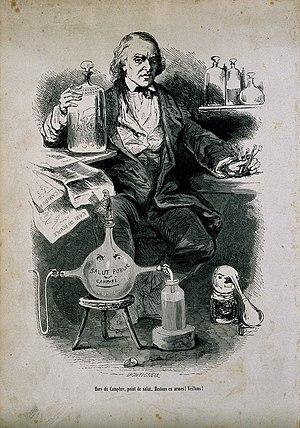
François-Vincent Raspail, né le 29 janvier 1794 à Carpentras et mort le 7 janvier 1878 à Arcueil, est un chimiste, botaniste et homme politique français.